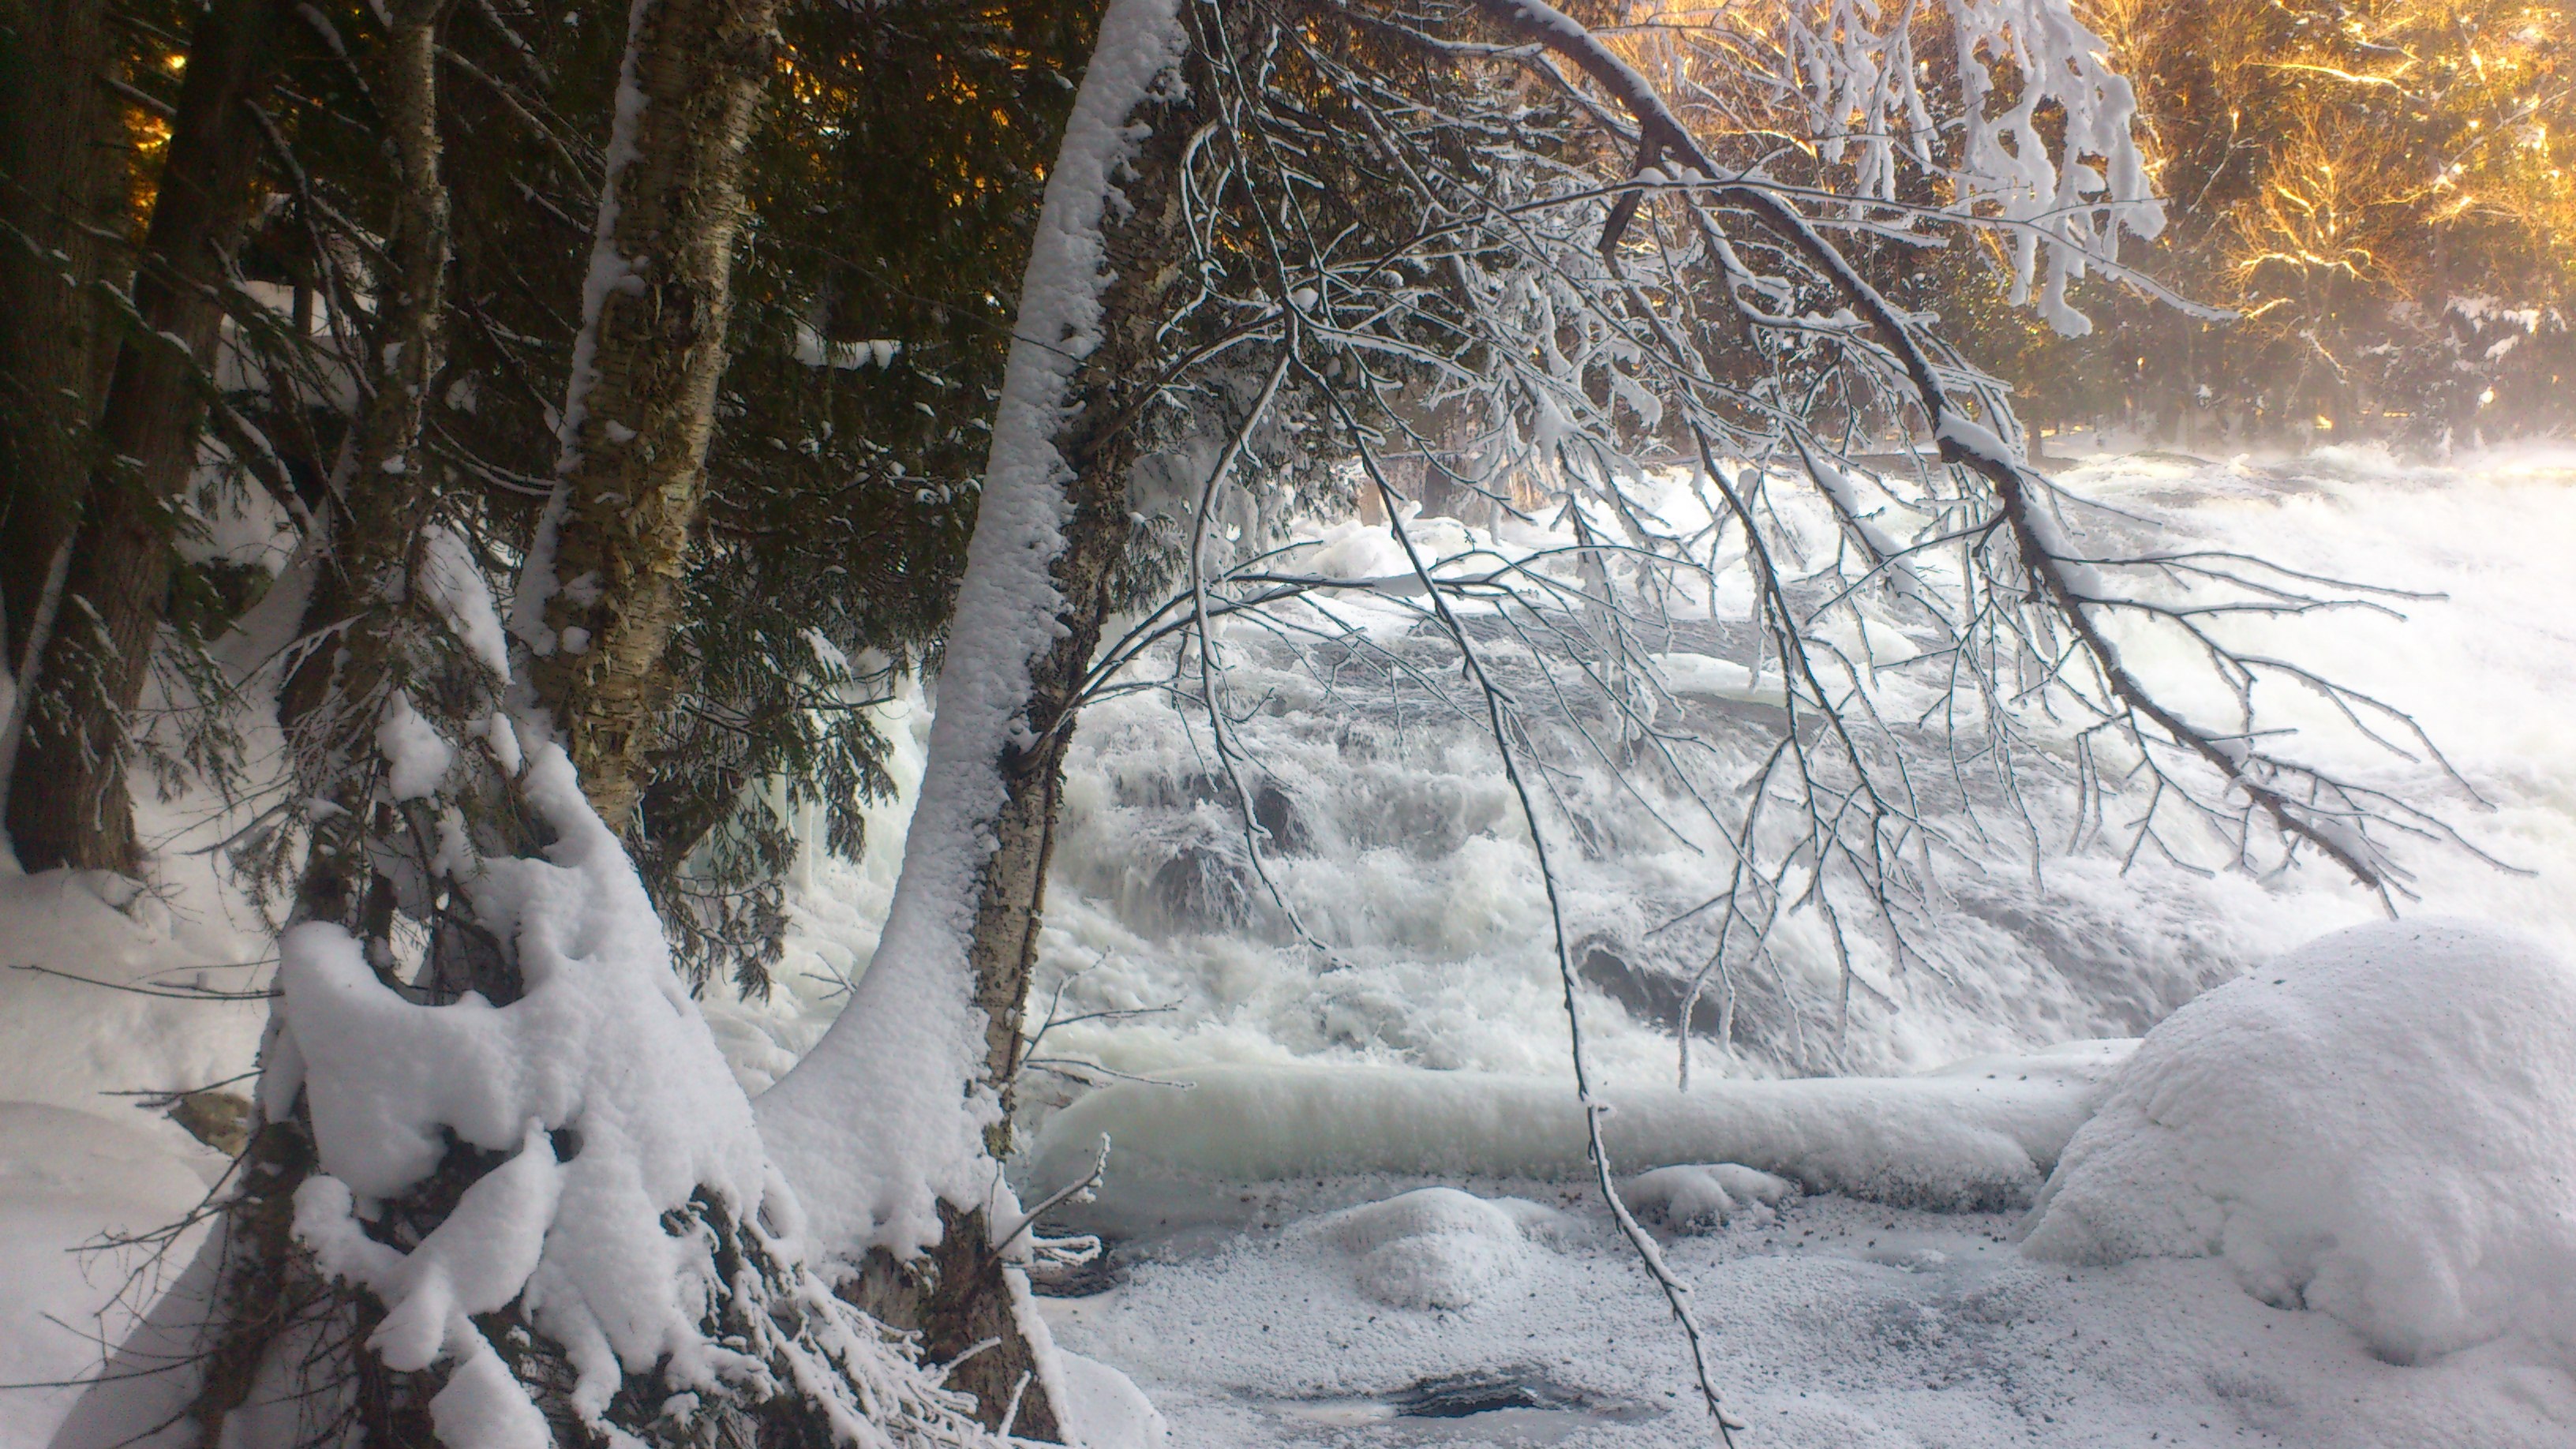
landscape, tree, water, forest, waterfall, branch, snow, winter, fall, frost, river, ice, cascade, weather, whirlpool, season, trees, blizzard, woodland, freezing, natural environment, atmospheric phenomenon, woody plant, winter storm